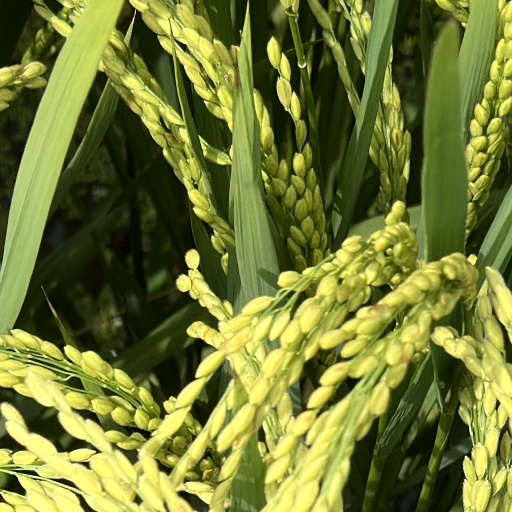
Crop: rice